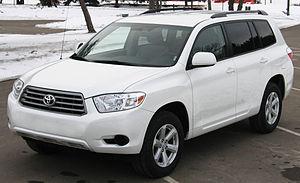
Le Toyota Highlander est un véhicule utilitaire sport du constructeur automobile japonais Toyota produit depuis 2000 en quatre générations.
Le Toyota Highlander est un SUV du constructeur automobile japonais Toyota. Il est la seconde génération de Highlander depuis 2000.